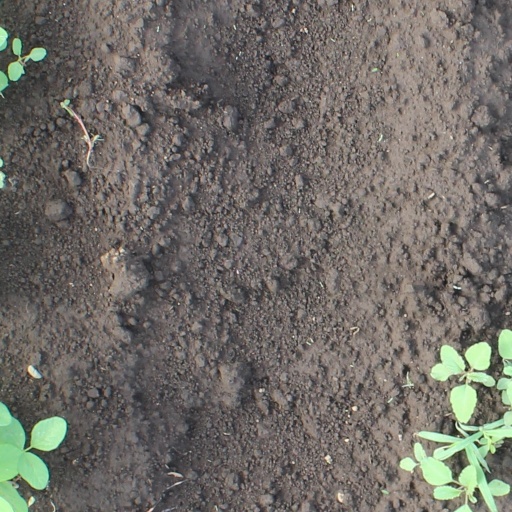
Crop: soybean